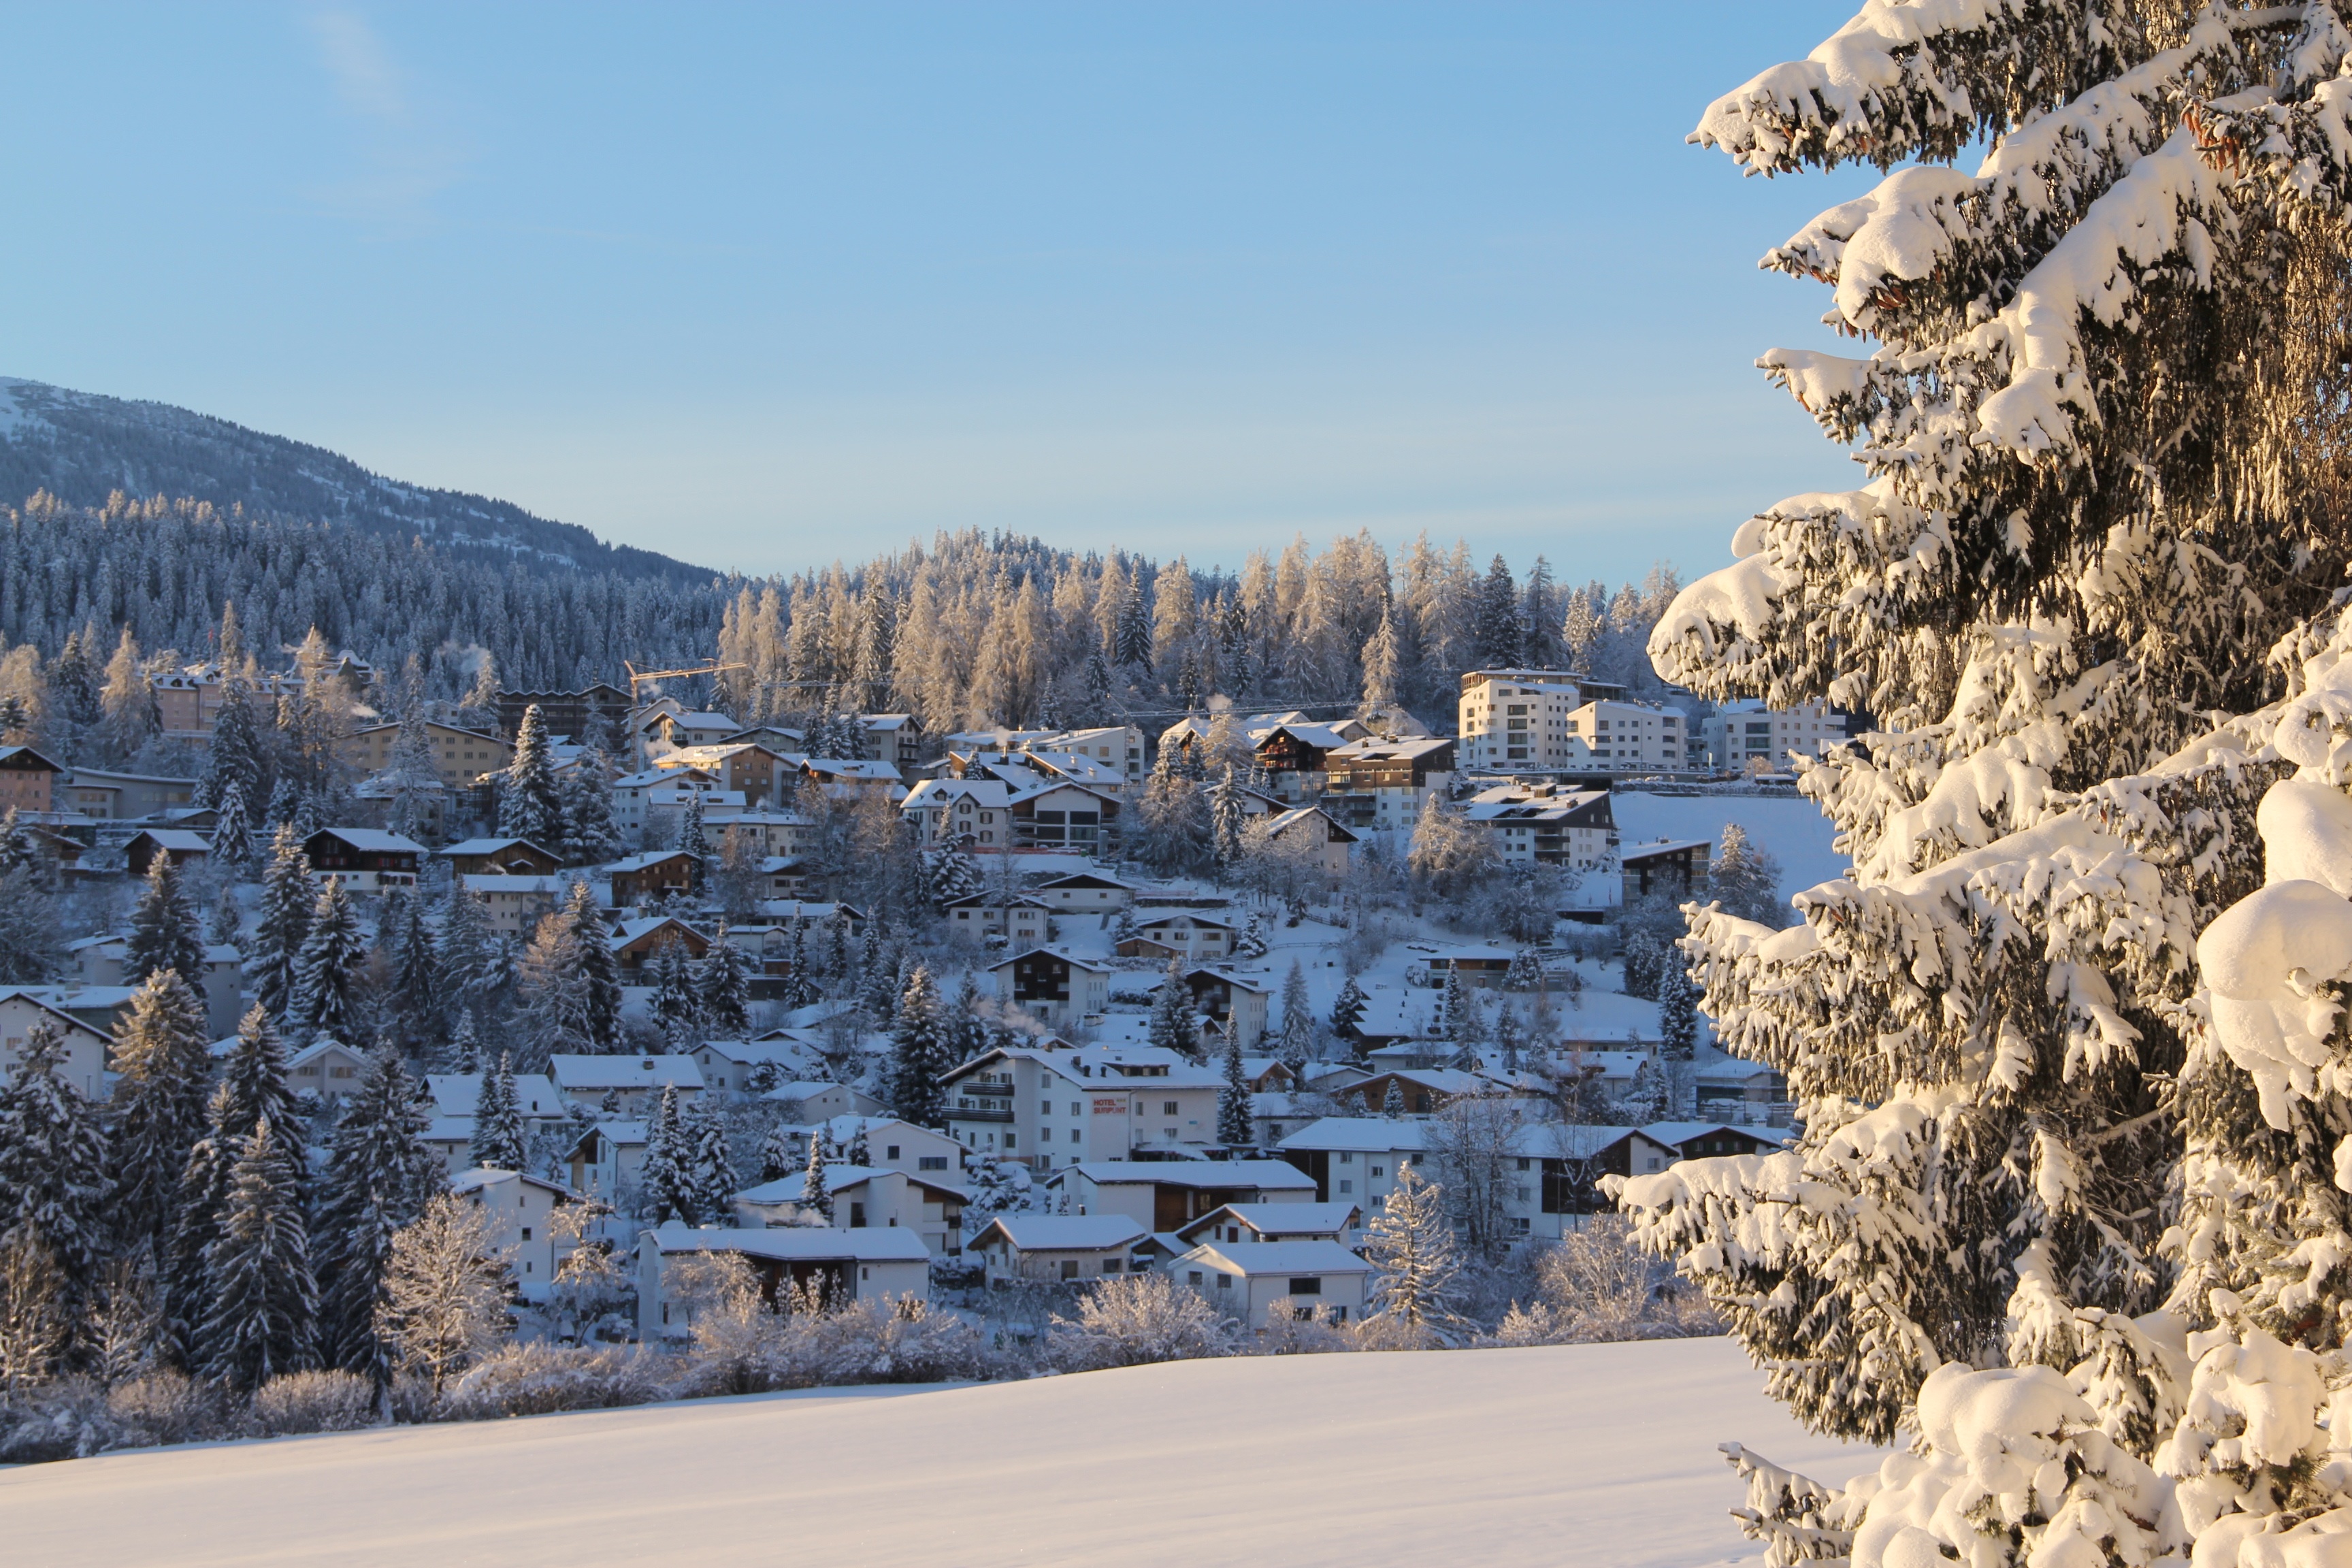
landscape, tree, rock, wilderness, mountain, snow, winter, lake, valley, mountain range, weather, terrain, season, geology, mountainous landforms